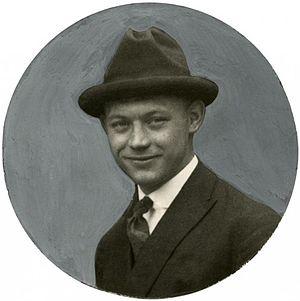
Klaas van Nek est un coureur cycliste néerlandais.